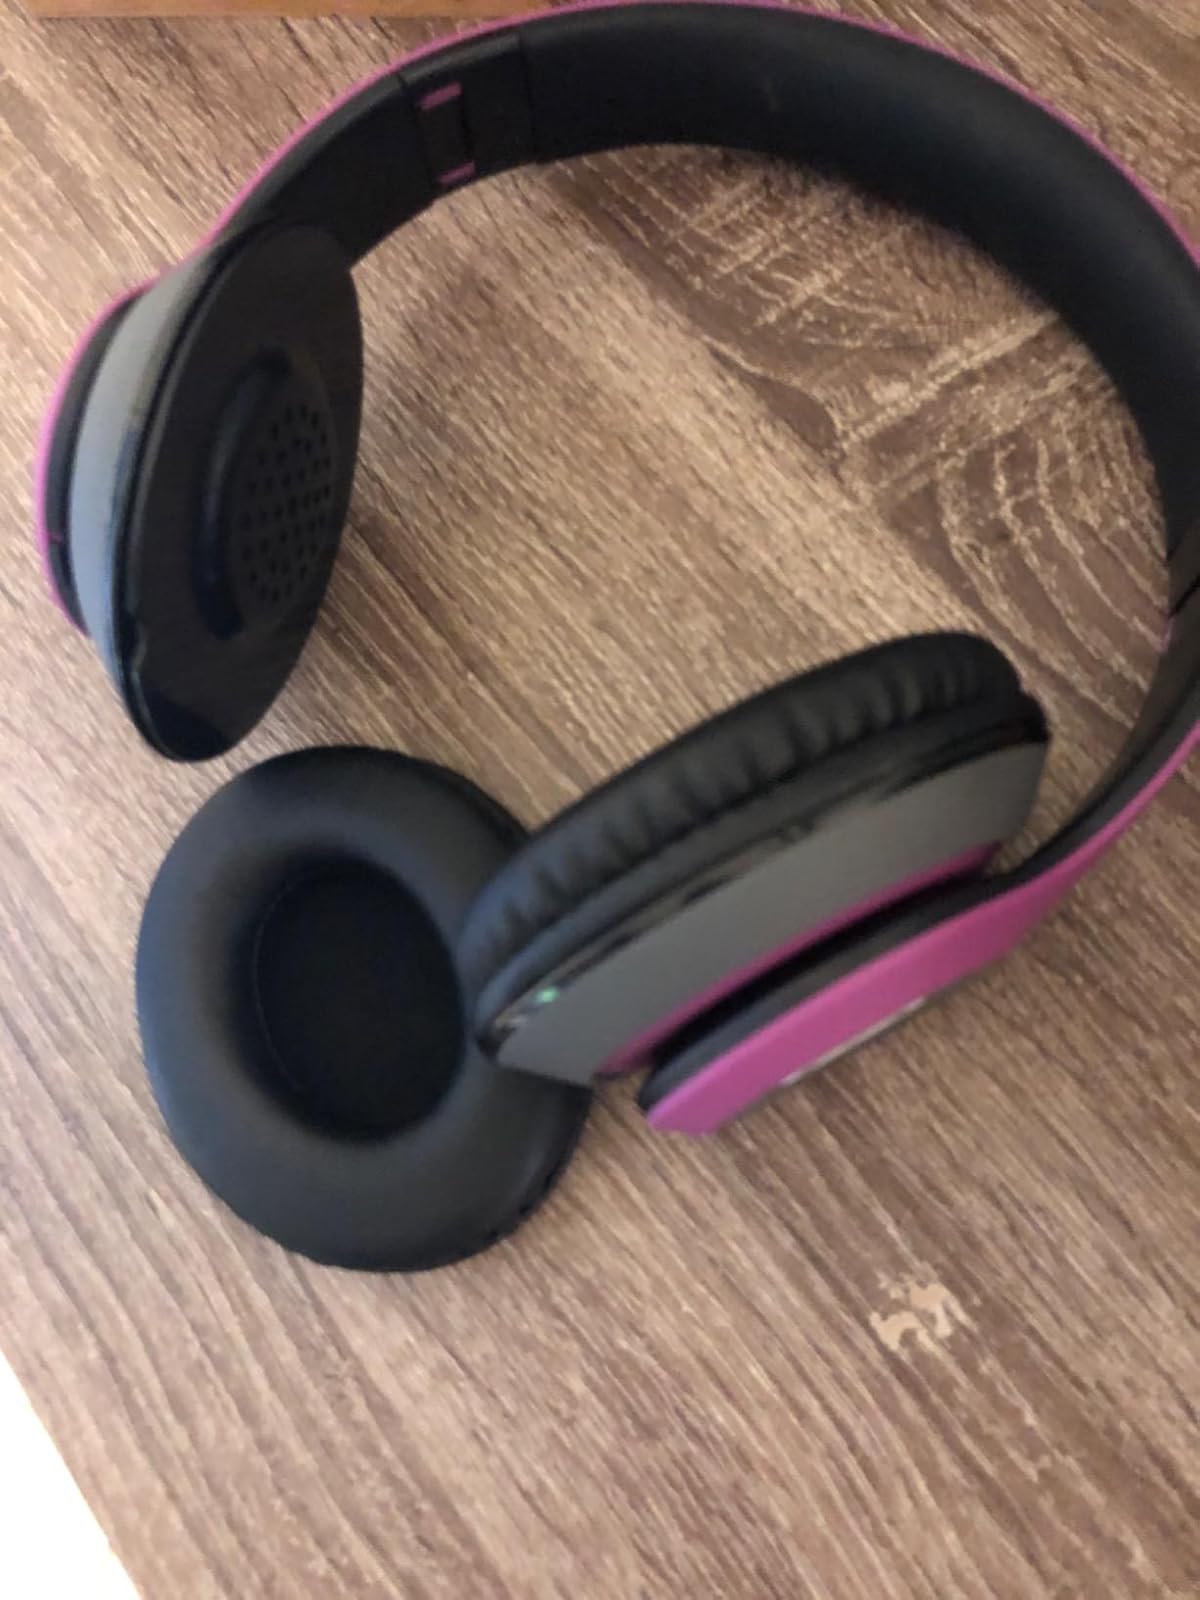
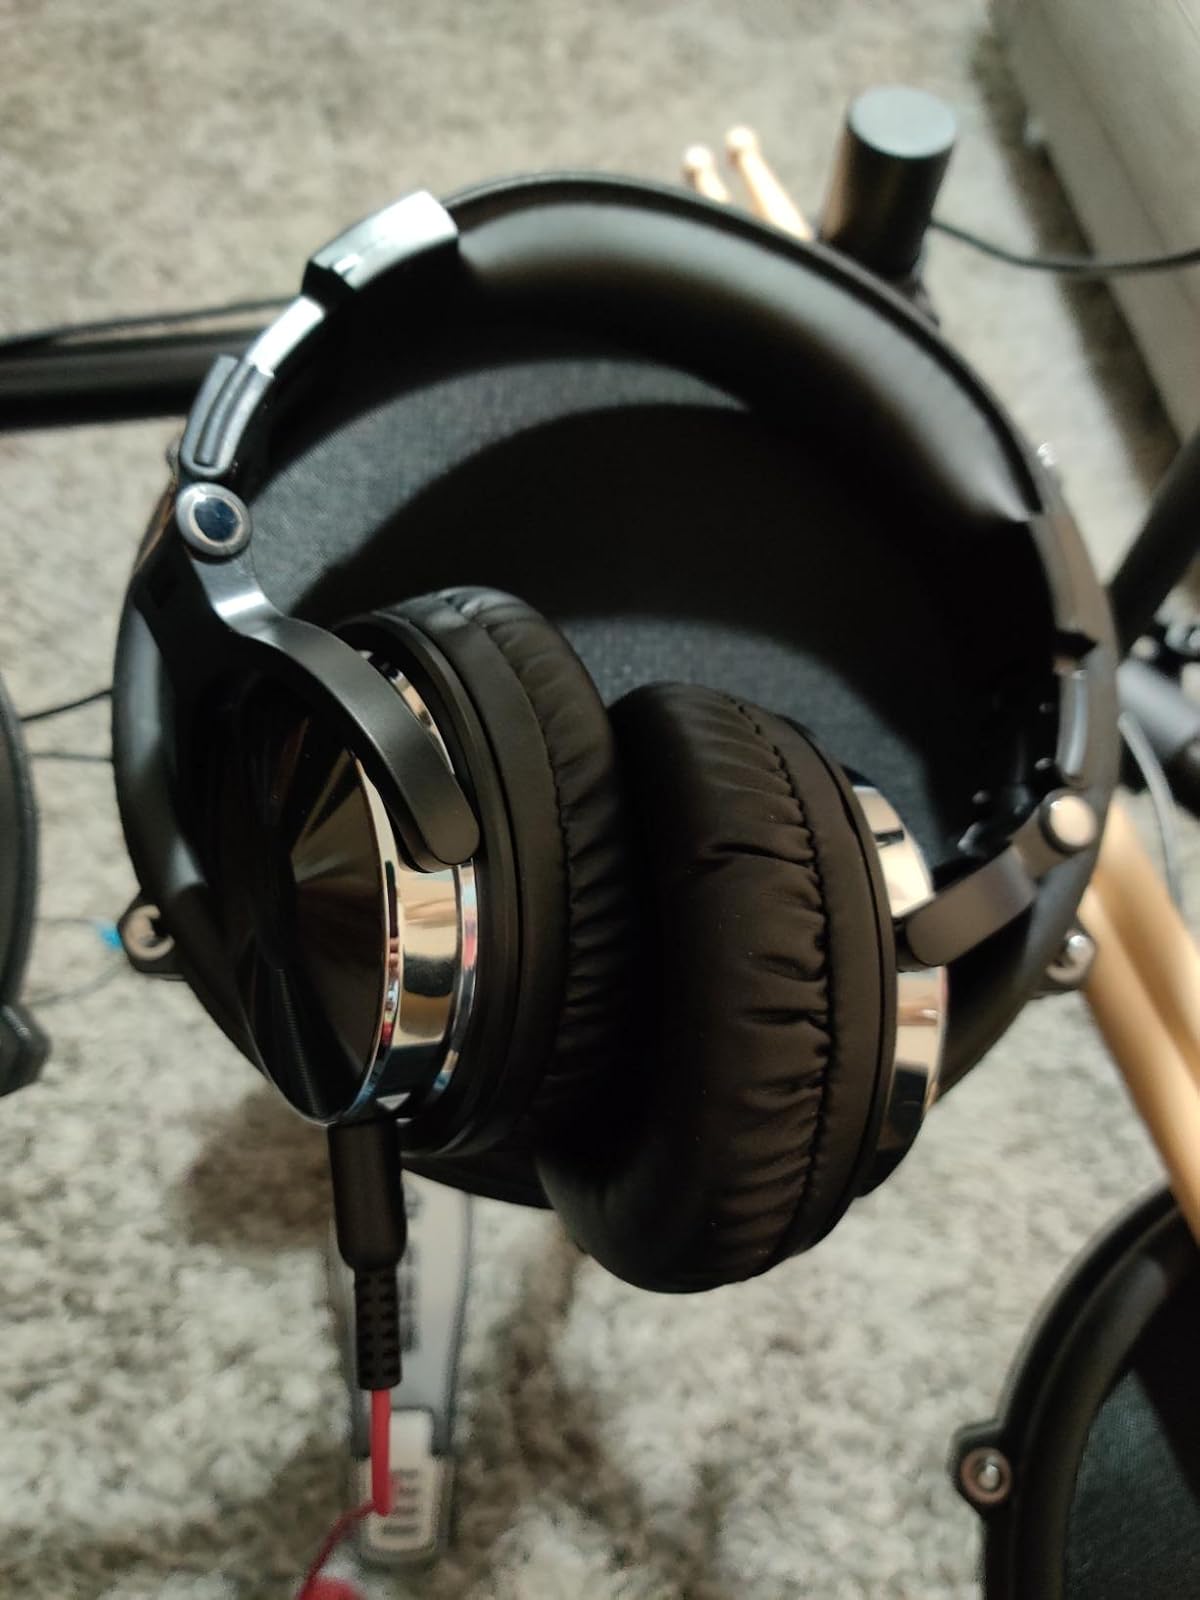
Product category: headphones
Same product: no